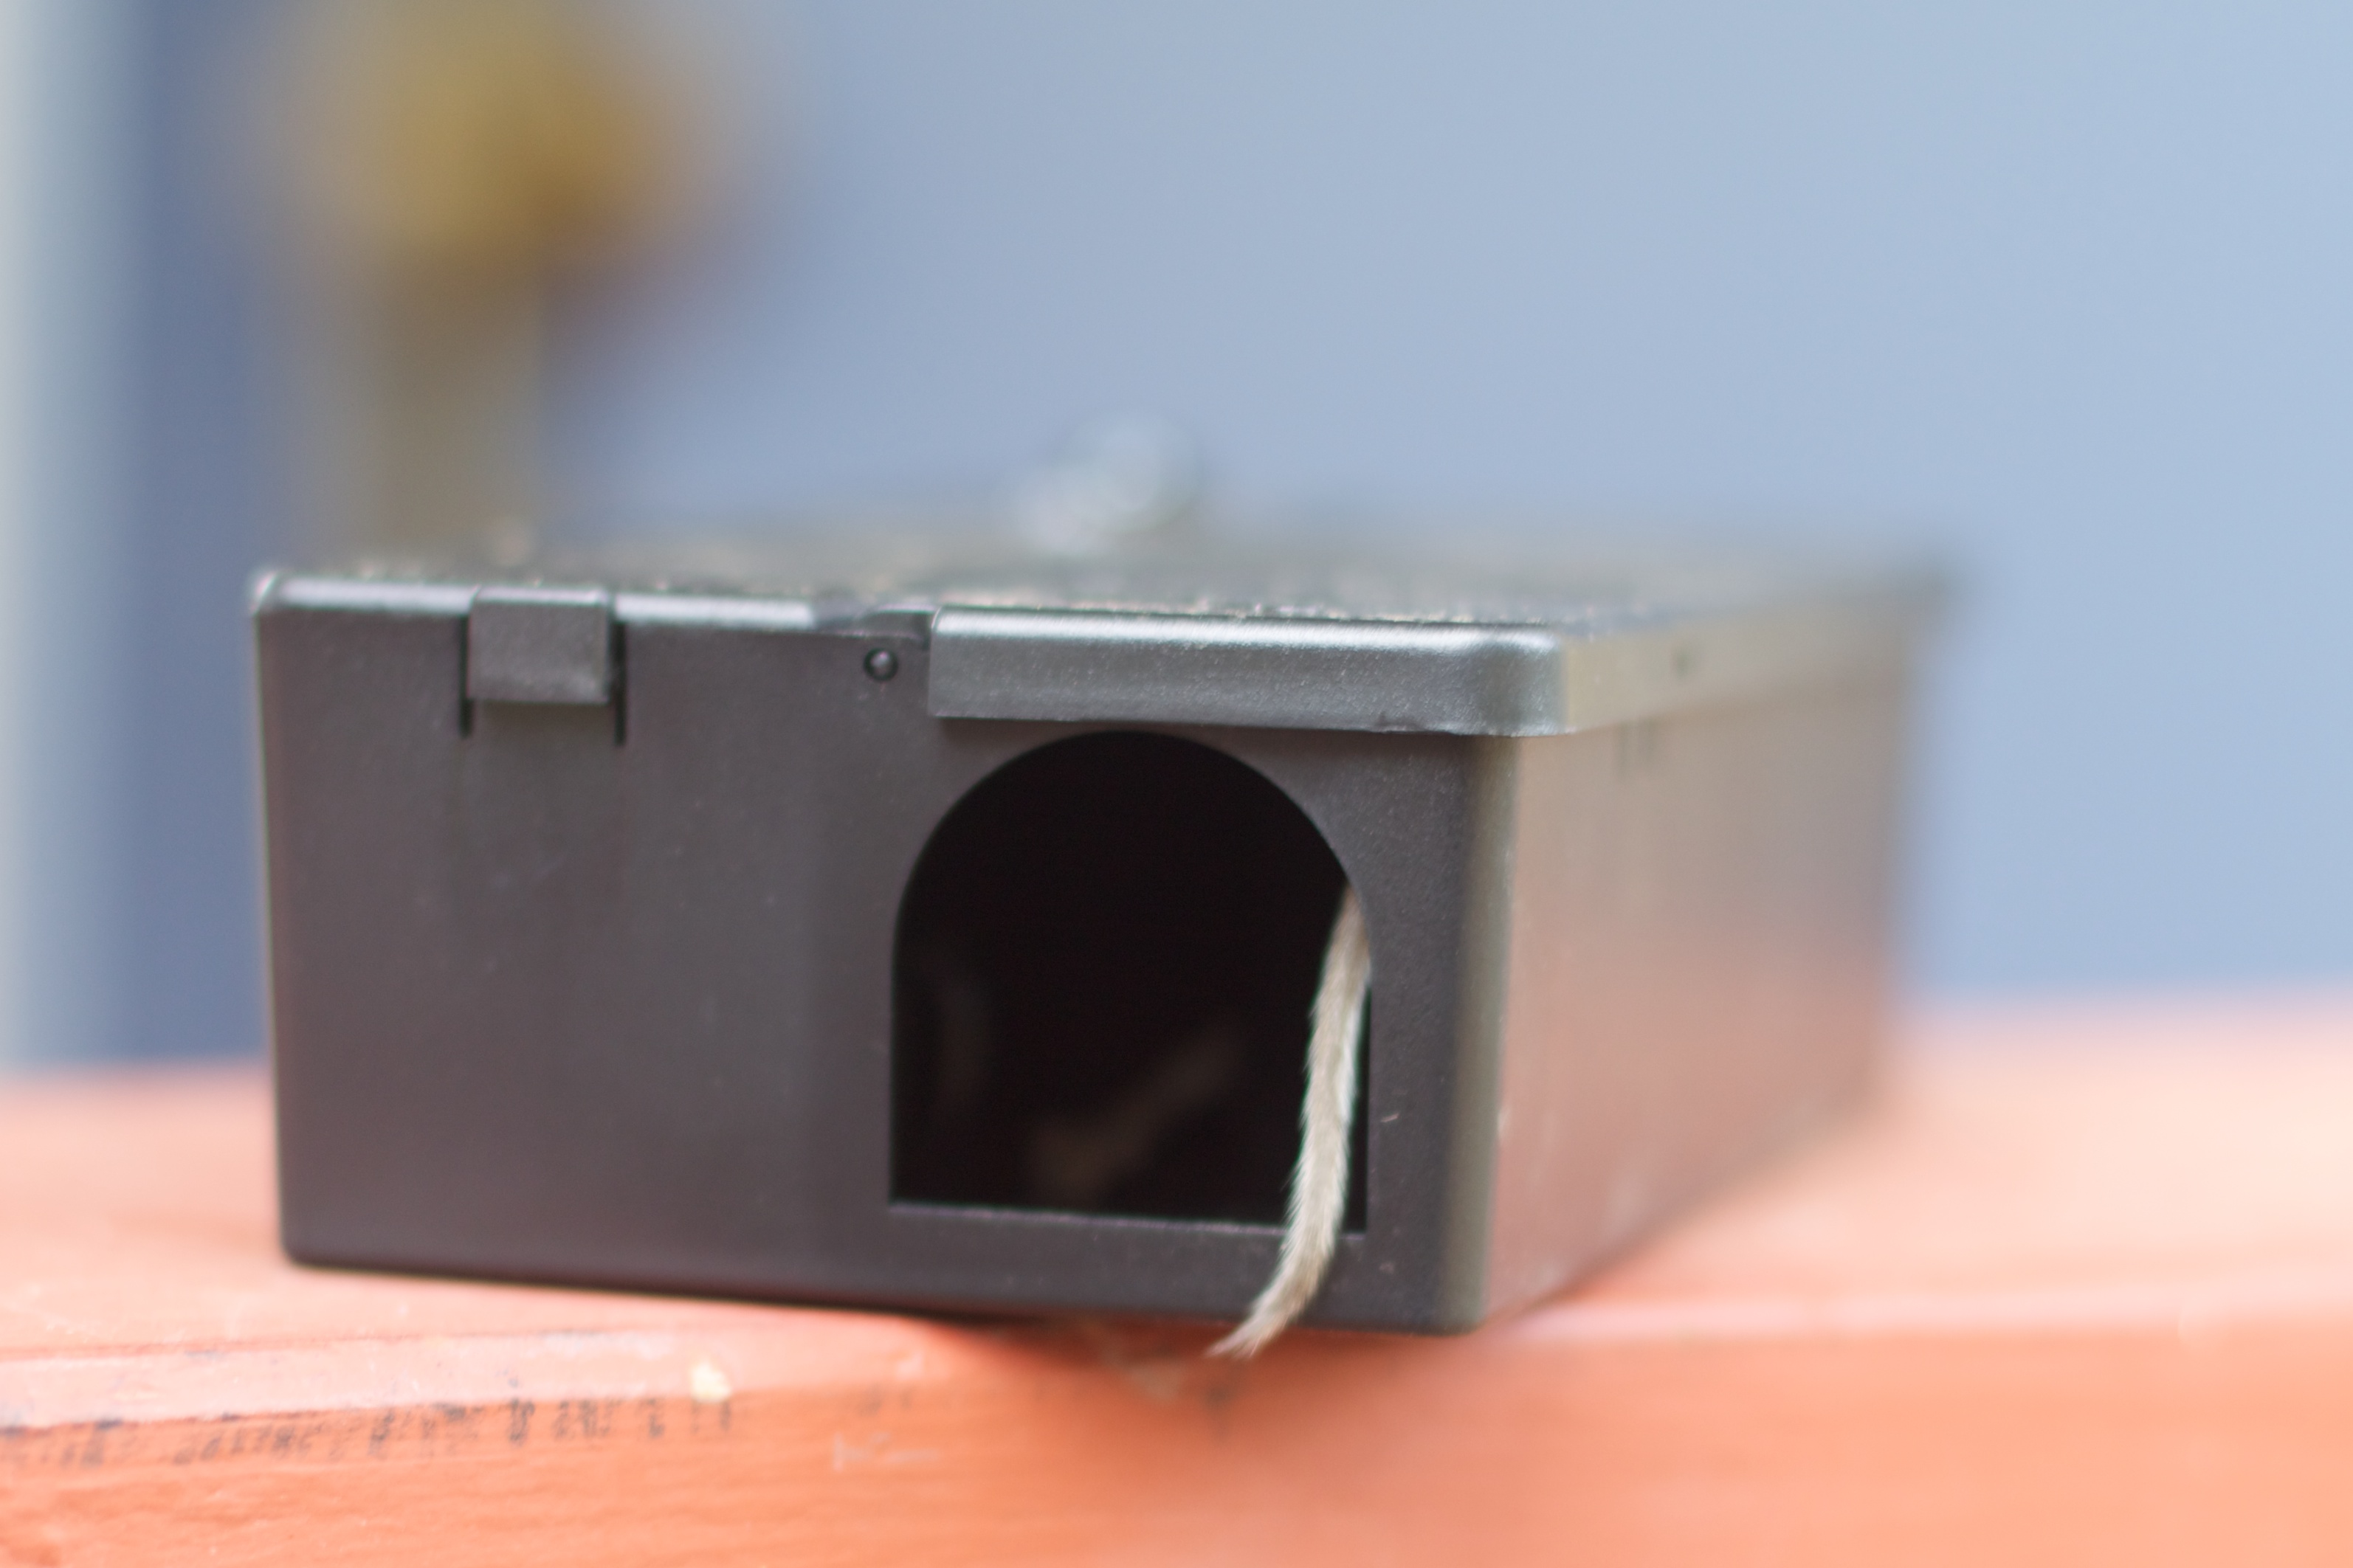
mouse, furniture, product, glasses, mousetrap